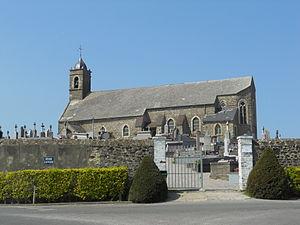
La Petite Egilse d'Ecault
Écault est un hameau dépendant de la commune française de Saint-Étienne-au-Mont, située dans le département du Pas-de-Calais, en région Hauts-de-France.
Saint-Étienne-au-Mont est une commune française située dans le département du Pas-de-Calais en région Hauts-de-France.